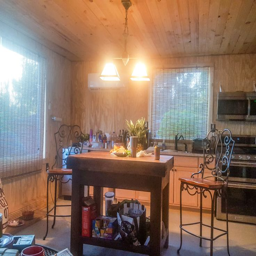
this little cabin has it all .